Bowtell

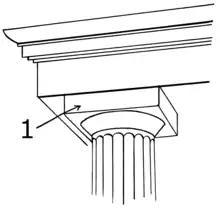
Bowtell - upwardly expanding curved surface found beneath the abacus - rectangle found on top of column, labelled number 1.

Bowtell is derived from the medieval term "bottle"; in architecture it refers to a round or corniced molding below the abacus in a Tuscan or Roman Doric capital; the word is a variant of boltel, which is probably the diminutive of bolt, the shaft of an arrow or javelin. A roving bowtell is one which passes up the side of a bench end and round a finial, the term roving being applied to that which follows the line of a curve.